Wildlife of South Korea

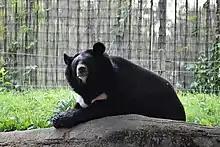
Asiatic black bear in captivity

DMZ and the CCZ are bordered by land mines that prevent human activities. It is part of the East Asia flyway system of birds migrating from Russia to Australia. The white-naped crane and red-crowned crane populations are most affected.